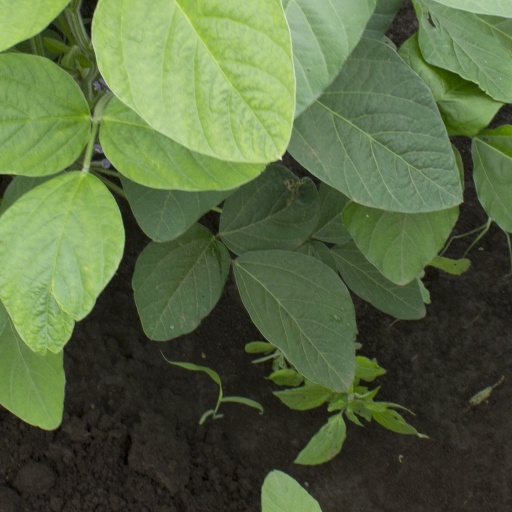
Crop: soybean